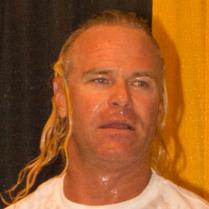
Age: 48